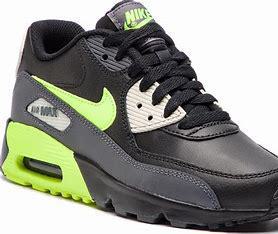
Brand: Nike
Model: Air Max 90 LTR